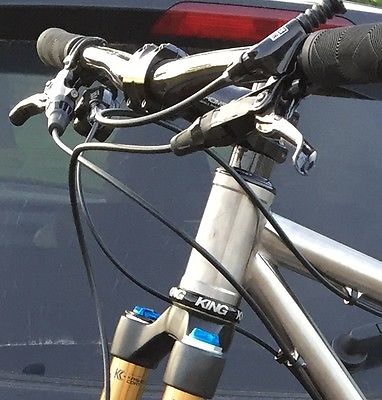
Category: bicycle